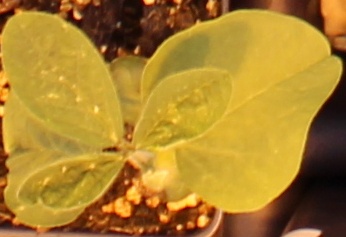
Label: Soybean